Jim Sarbh

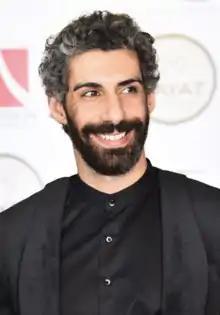
Sarbh in 2018

Jim Sarbh (born 27 August 1987) is an Indian actor known for his work in films and stage productions. He has received several awards including a Filmfare OTT Award, and an IIFA Award with a nomination for an International Emmy Award. Additionally, he has directed and acted in numerous theatre productions in India.